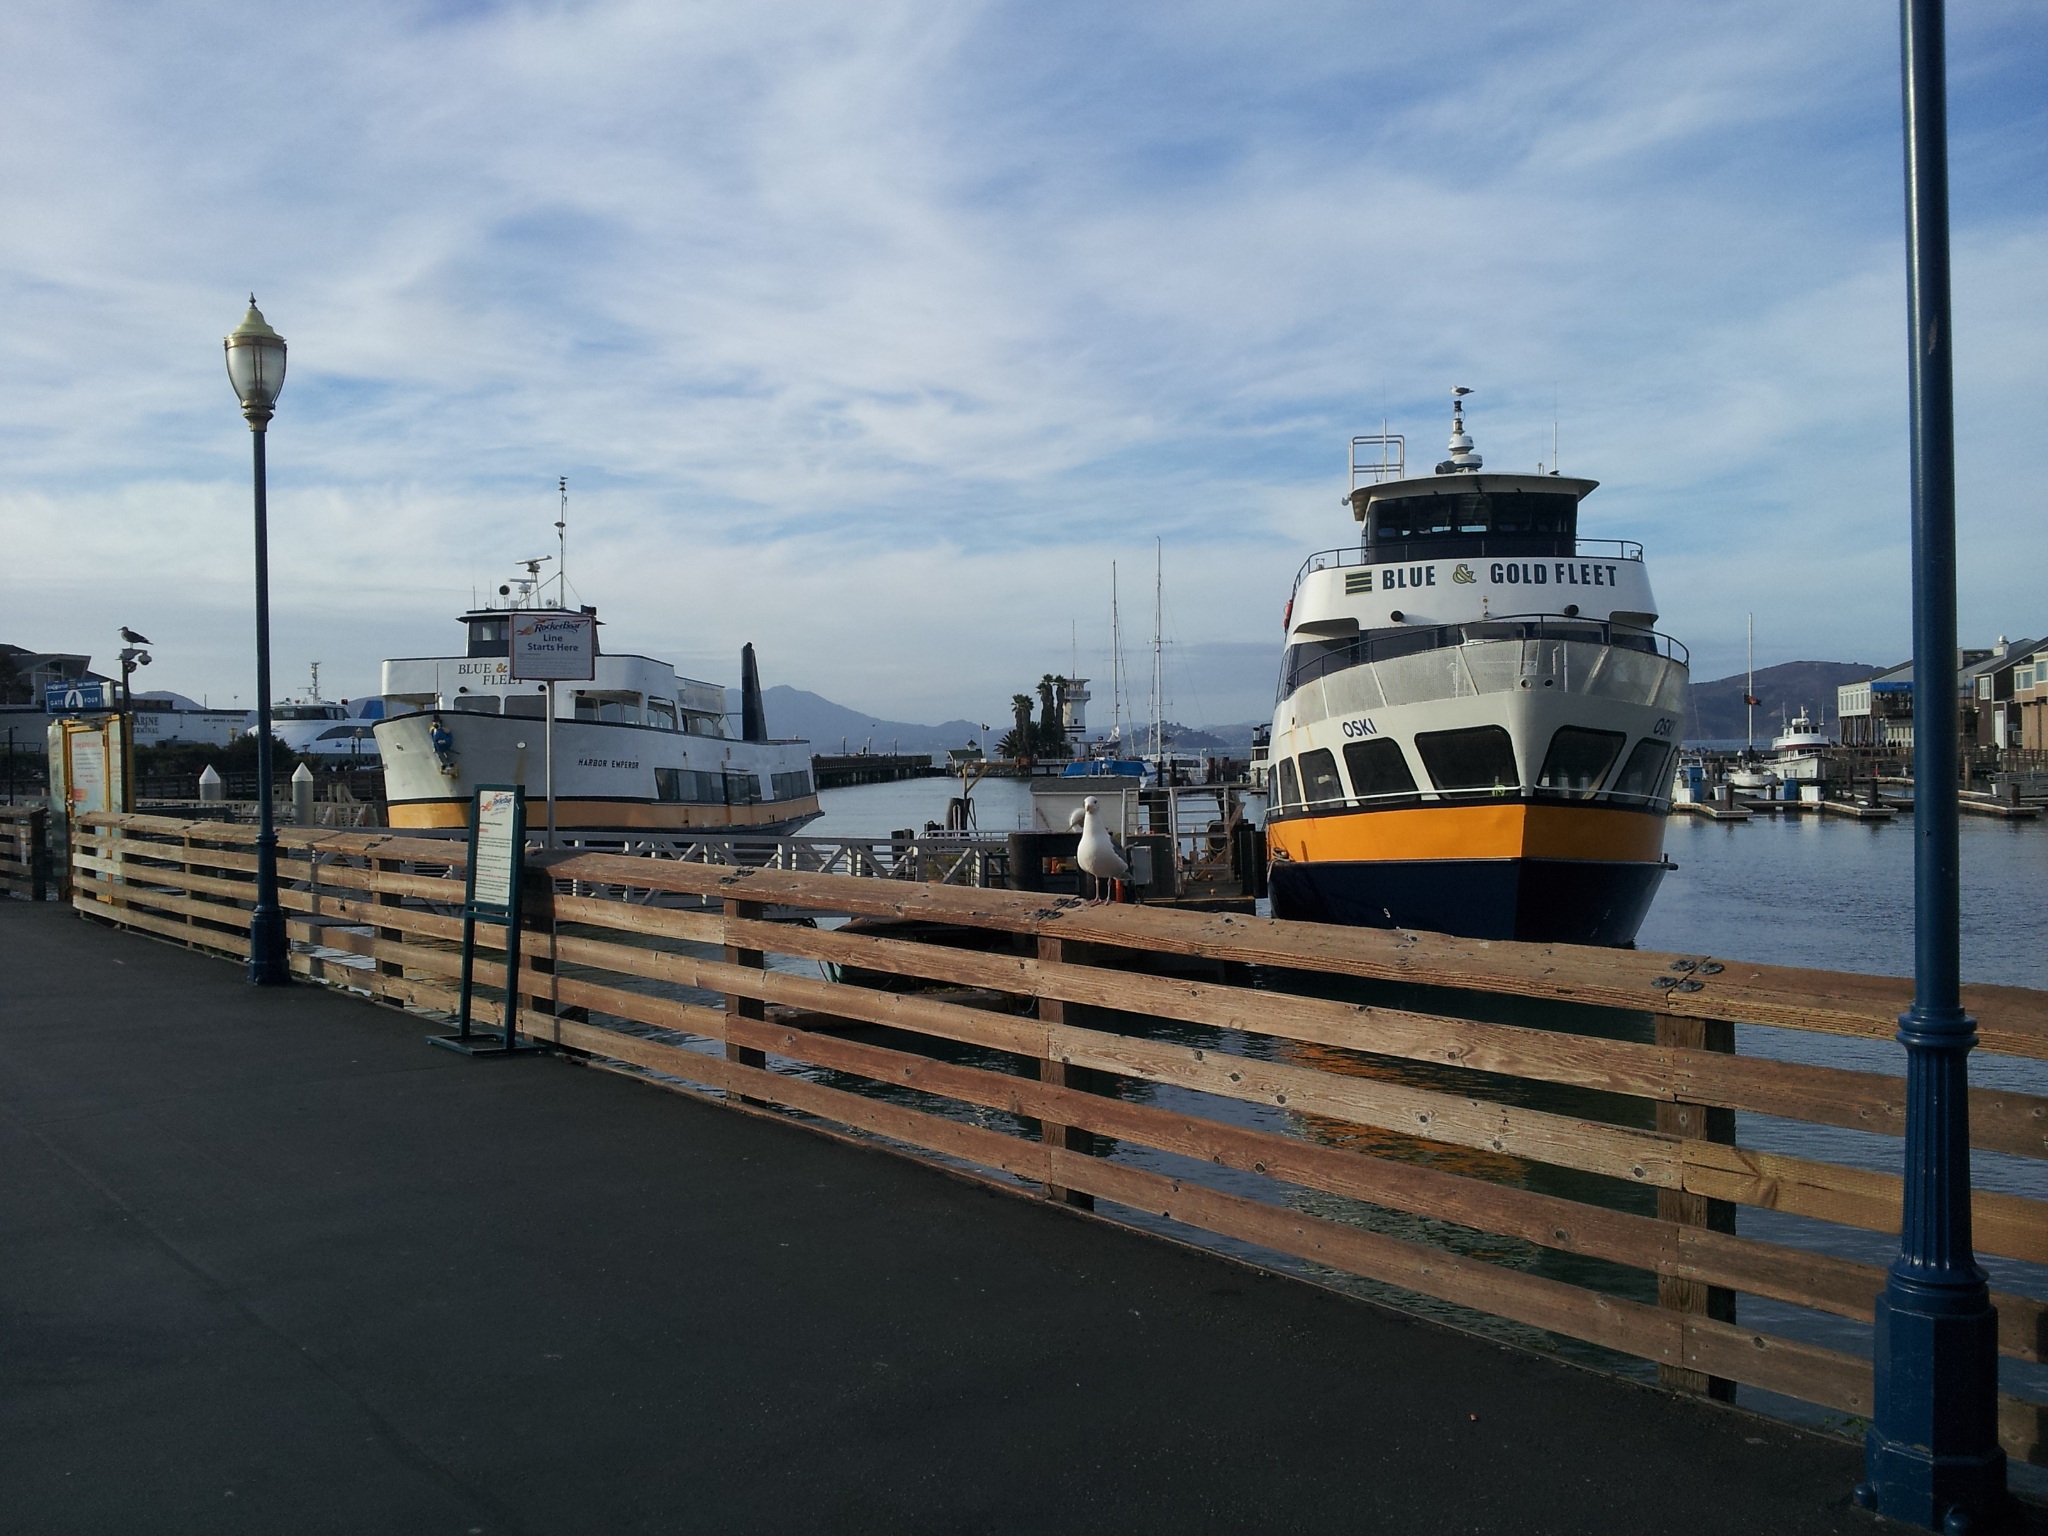
sea, coast, water, ocean, dock, pier, ship, travel, transport, vehicle, harbor, blue, port, cargo ship, waterway, ferry, san, channel, watercraft, francisco, passenger ship, freight transport